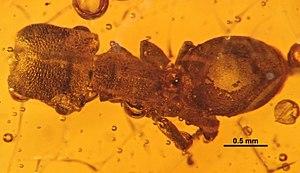
Cephalotes dieteri est une espèce éteinte de fourmis arboricoles du genre Cephalotes qui a vécu au Miocène.